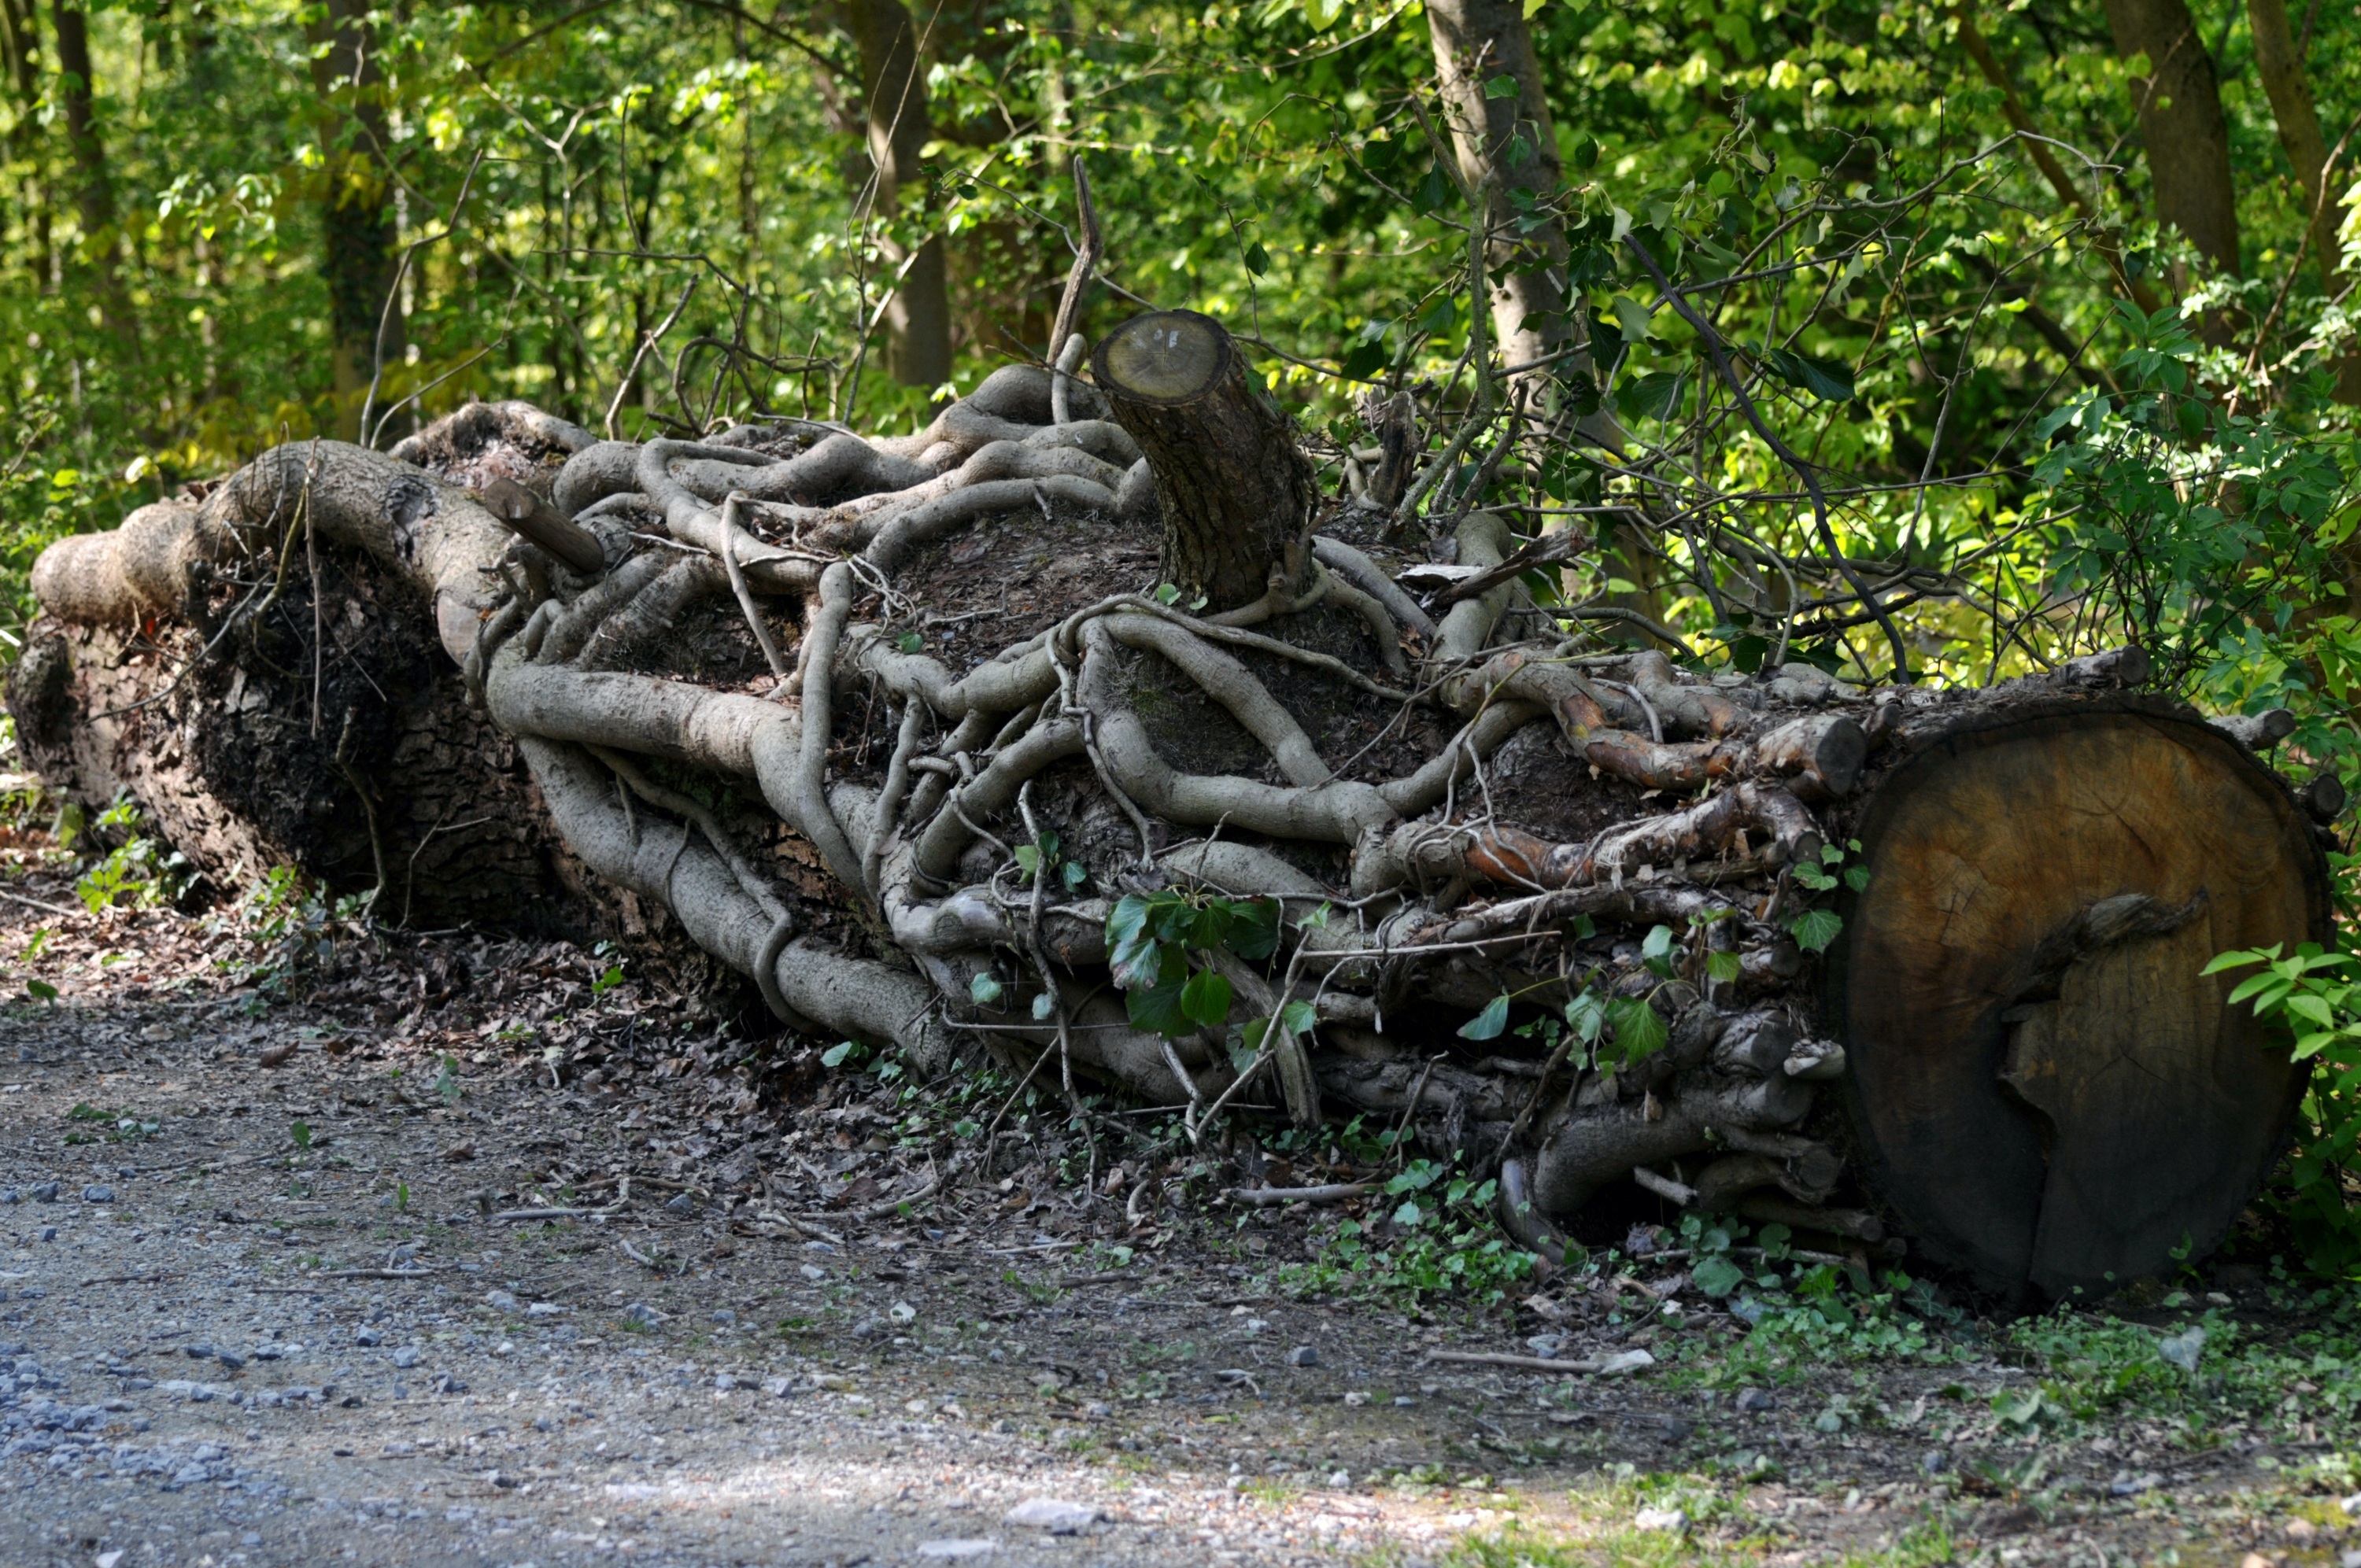
tree, nature, forest, plant, wood, wildlife, log, jungle, root, sculpture, woodland, habitat, lying, tree trunks, natural environment, woody plant